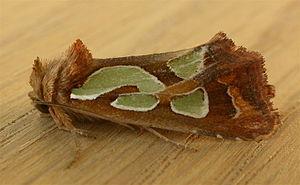
Cosmodes elegans est une espèce de lépidoptère de la famille des Noctuidae.